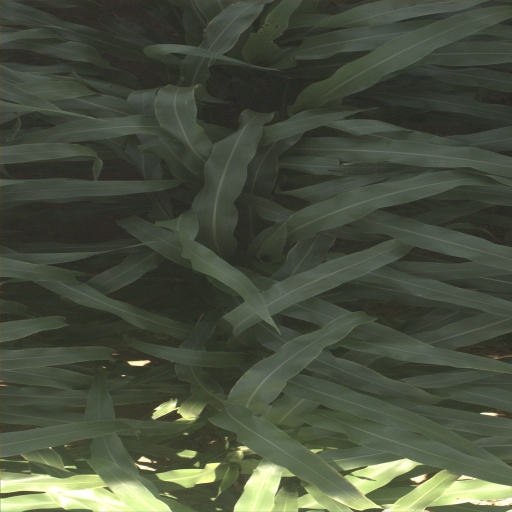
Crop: sorghum